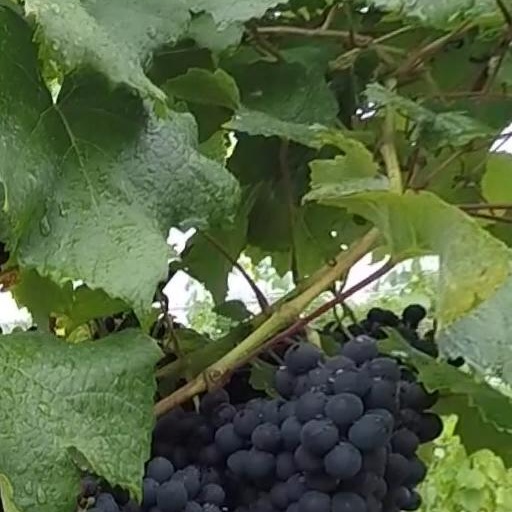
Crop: grape